Maccabi Haifa F.C.

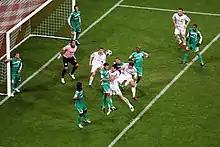
Maccabi Haifa against Bayern Munich in 2009–10 UEFA Champions League group stage.

Maccabi Haifa returned to the Champions League for the 2009–10 season. A 3–0 win over FC Red Bull Salzburg ensured its second win in the span of seven years, with goals by Dvalishvili, Golasa and Ghadir. Haifa entered the 2009–10 Champions League group stage in Group A, competing against Bayern Munich, Juventus and Bordeaux. Haifa finished the competition with a record of 6 losses, conceding 8 goals and without scoring. The club subsequently lost the championship title to Hapoel Tel Aviv on the last day of the season.